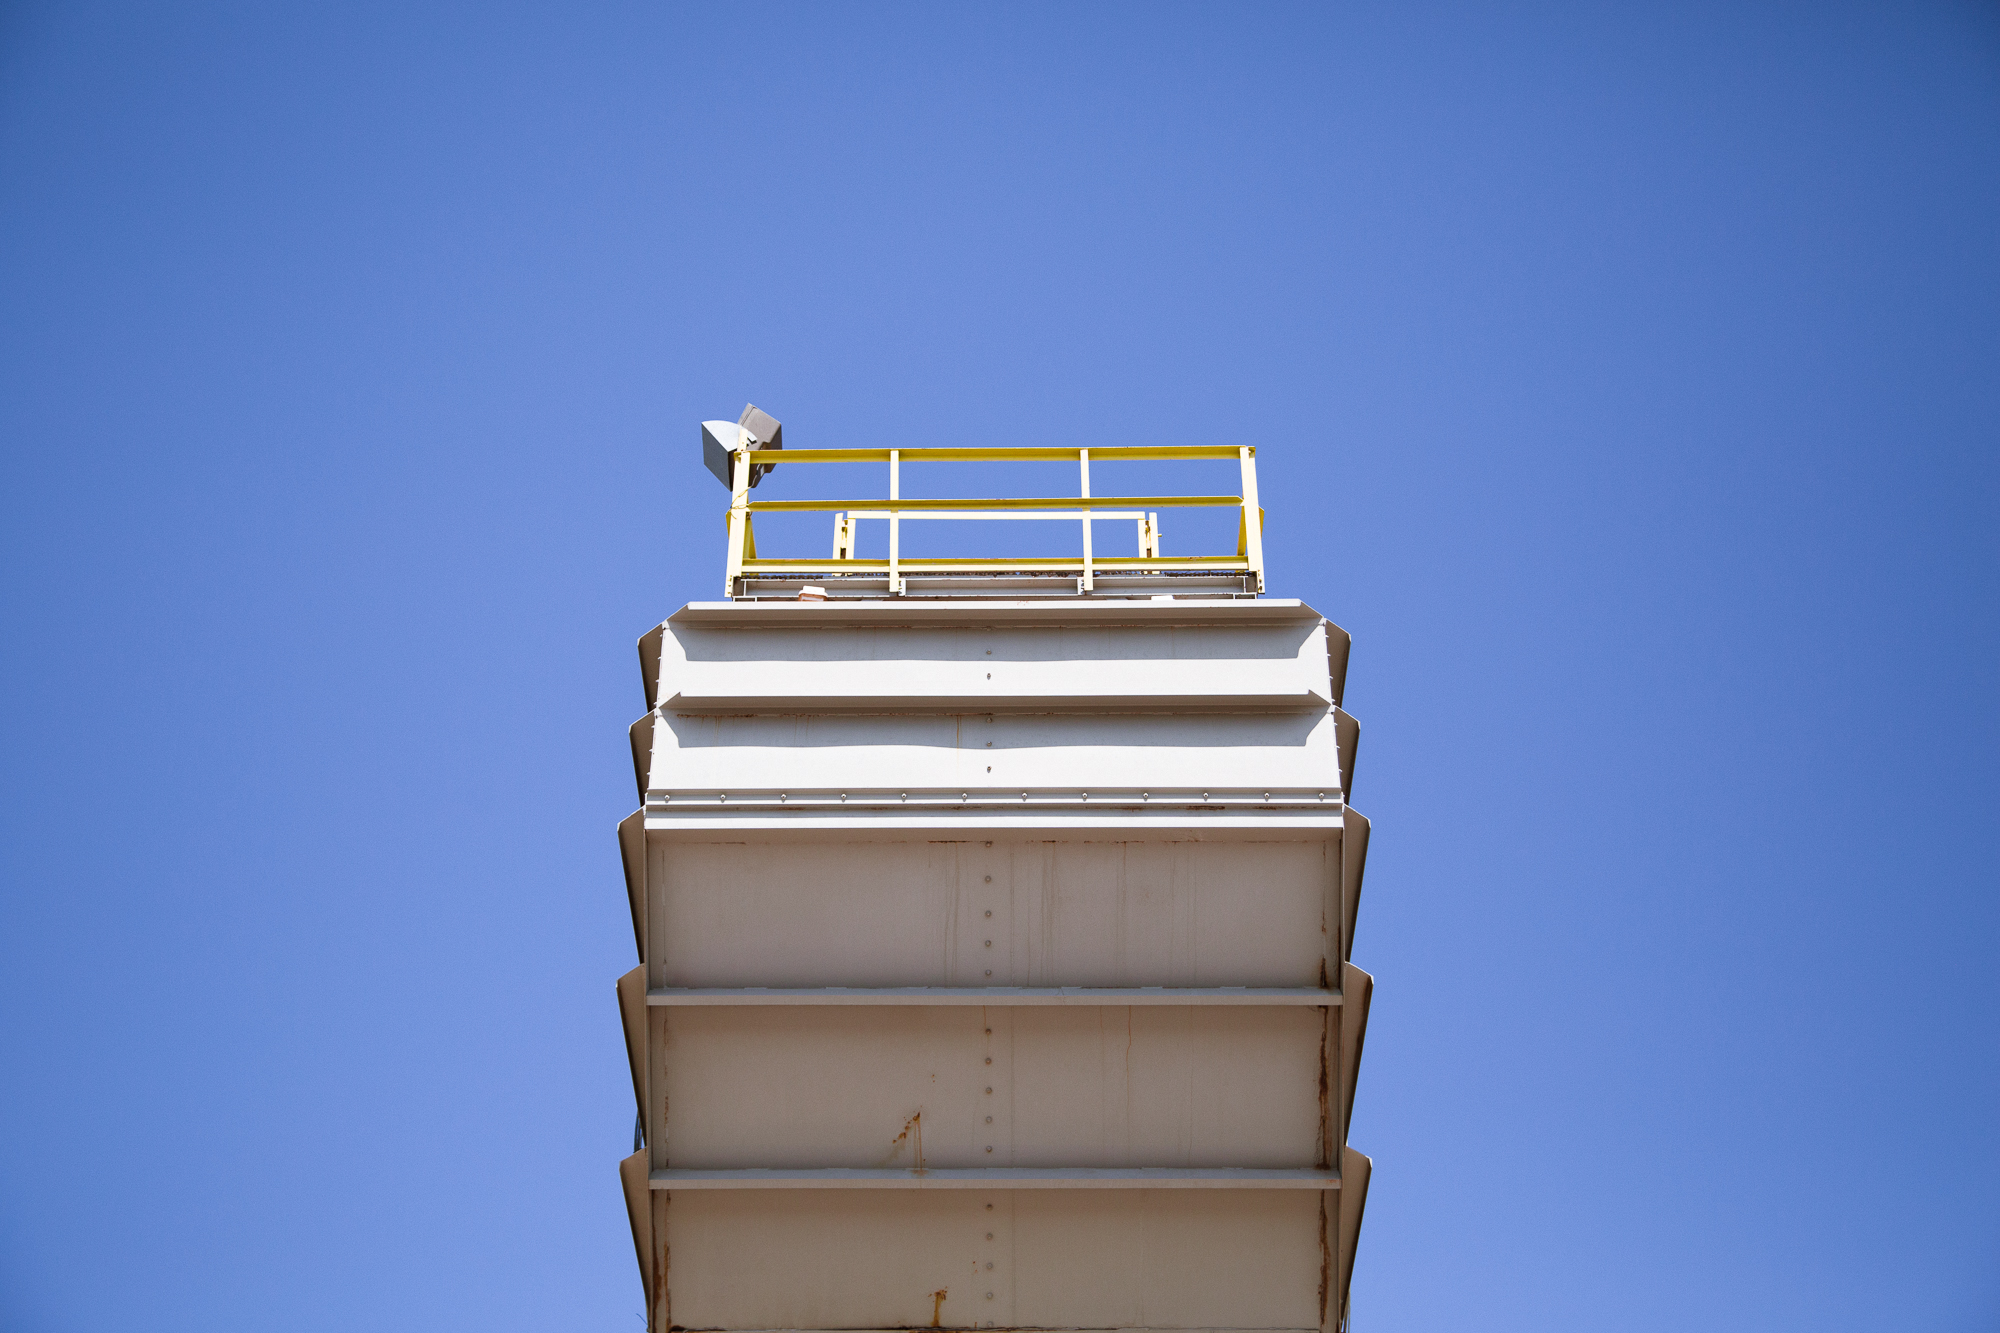
outdoor, structure, sky, steel, facade, blue, publicdomain, bluebackground, minimalist, man made object